Bath, New York

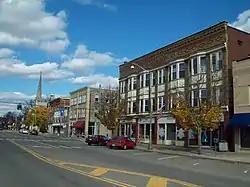
Liberty Street in the historic district of Bath

The town was founded in 1793 and was part of a land investment by wealthy Briton William Pulteney, and named after Bath, Somerset in England, where he owned extensive estates. It was created along with Steuben County in 1796 and became a mother town of the county, eventually yielding land to seven later towns. The Lackawanna Railroad opened its mainline through Bath, and opened a station, in 1882.